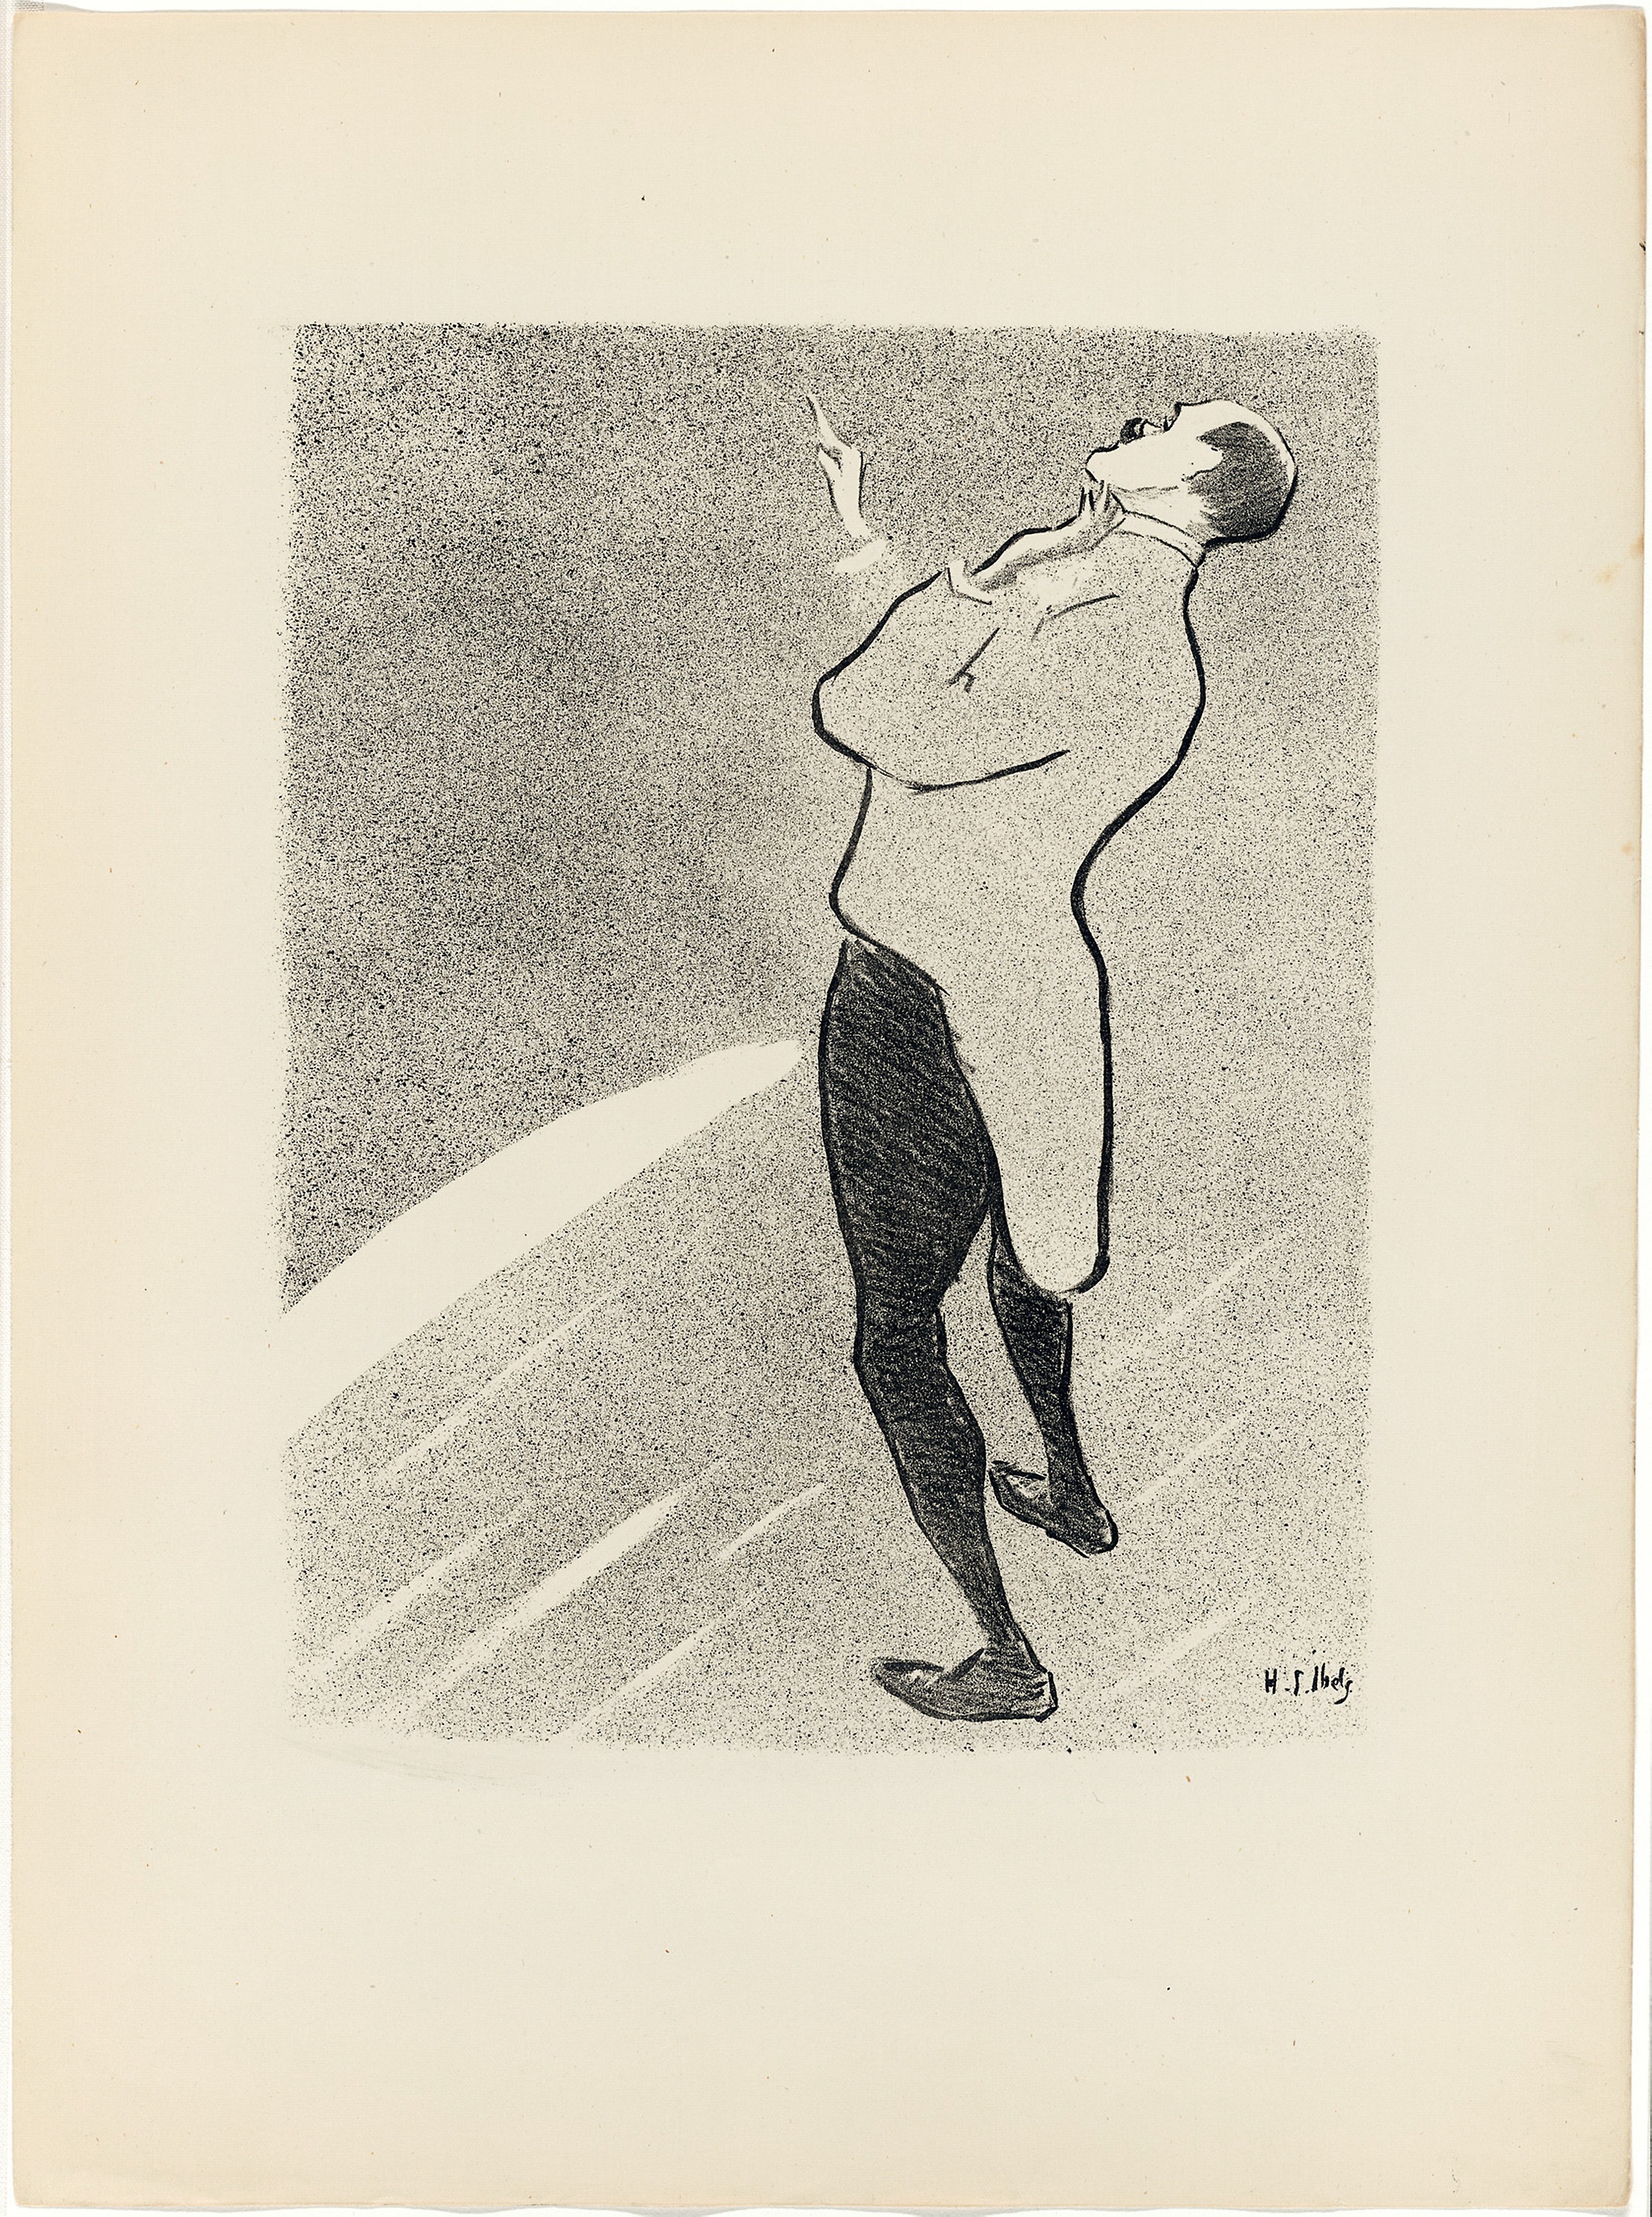
art, drawing, joint, illustration, black and white, artwork, visual arts, paper, font, printmaking